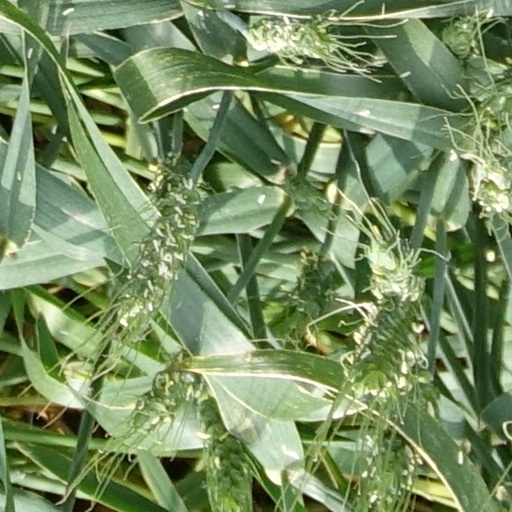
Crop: wheat